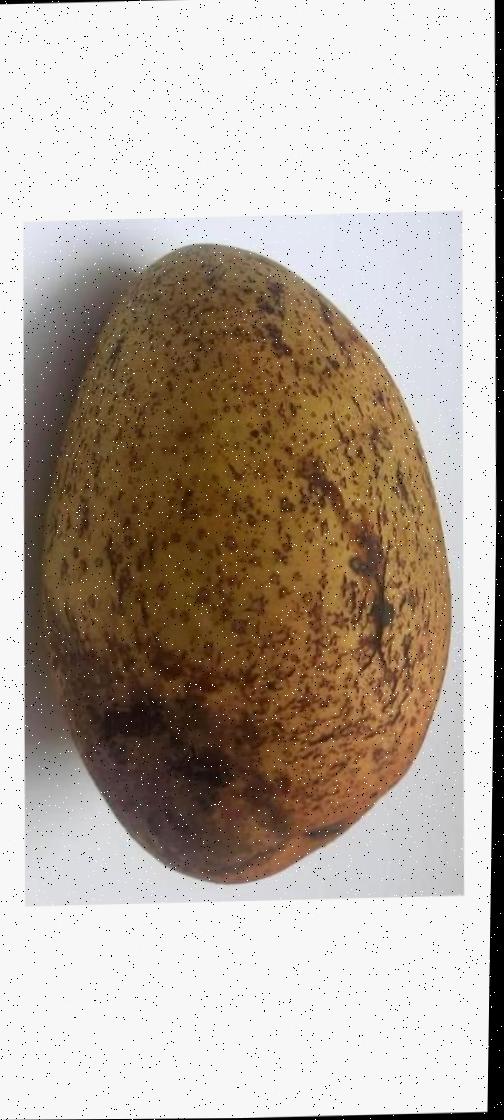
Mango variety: Ashshina Classic